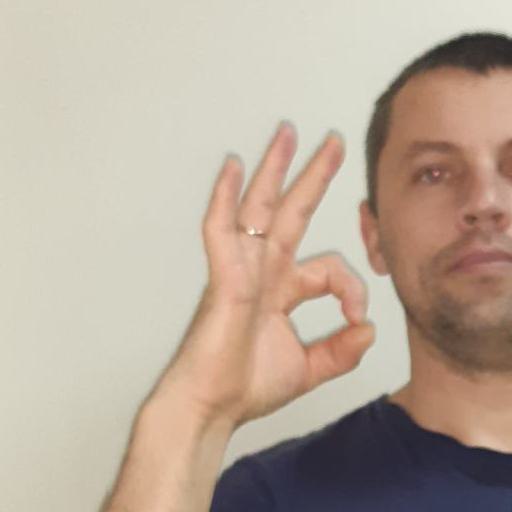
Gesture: ok